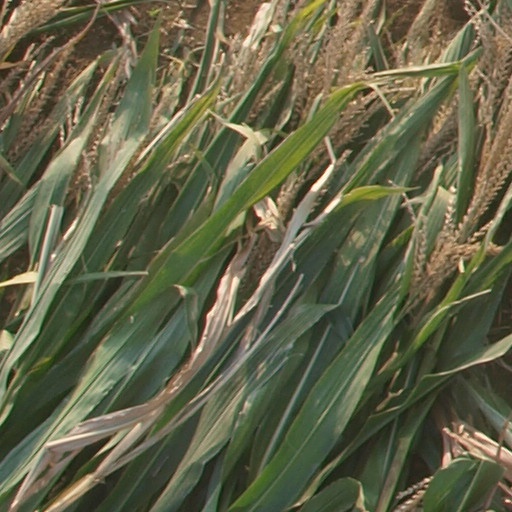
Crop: maize; corn